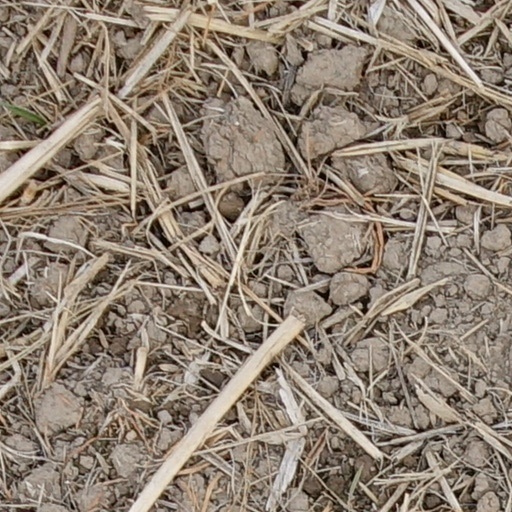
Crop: wheat